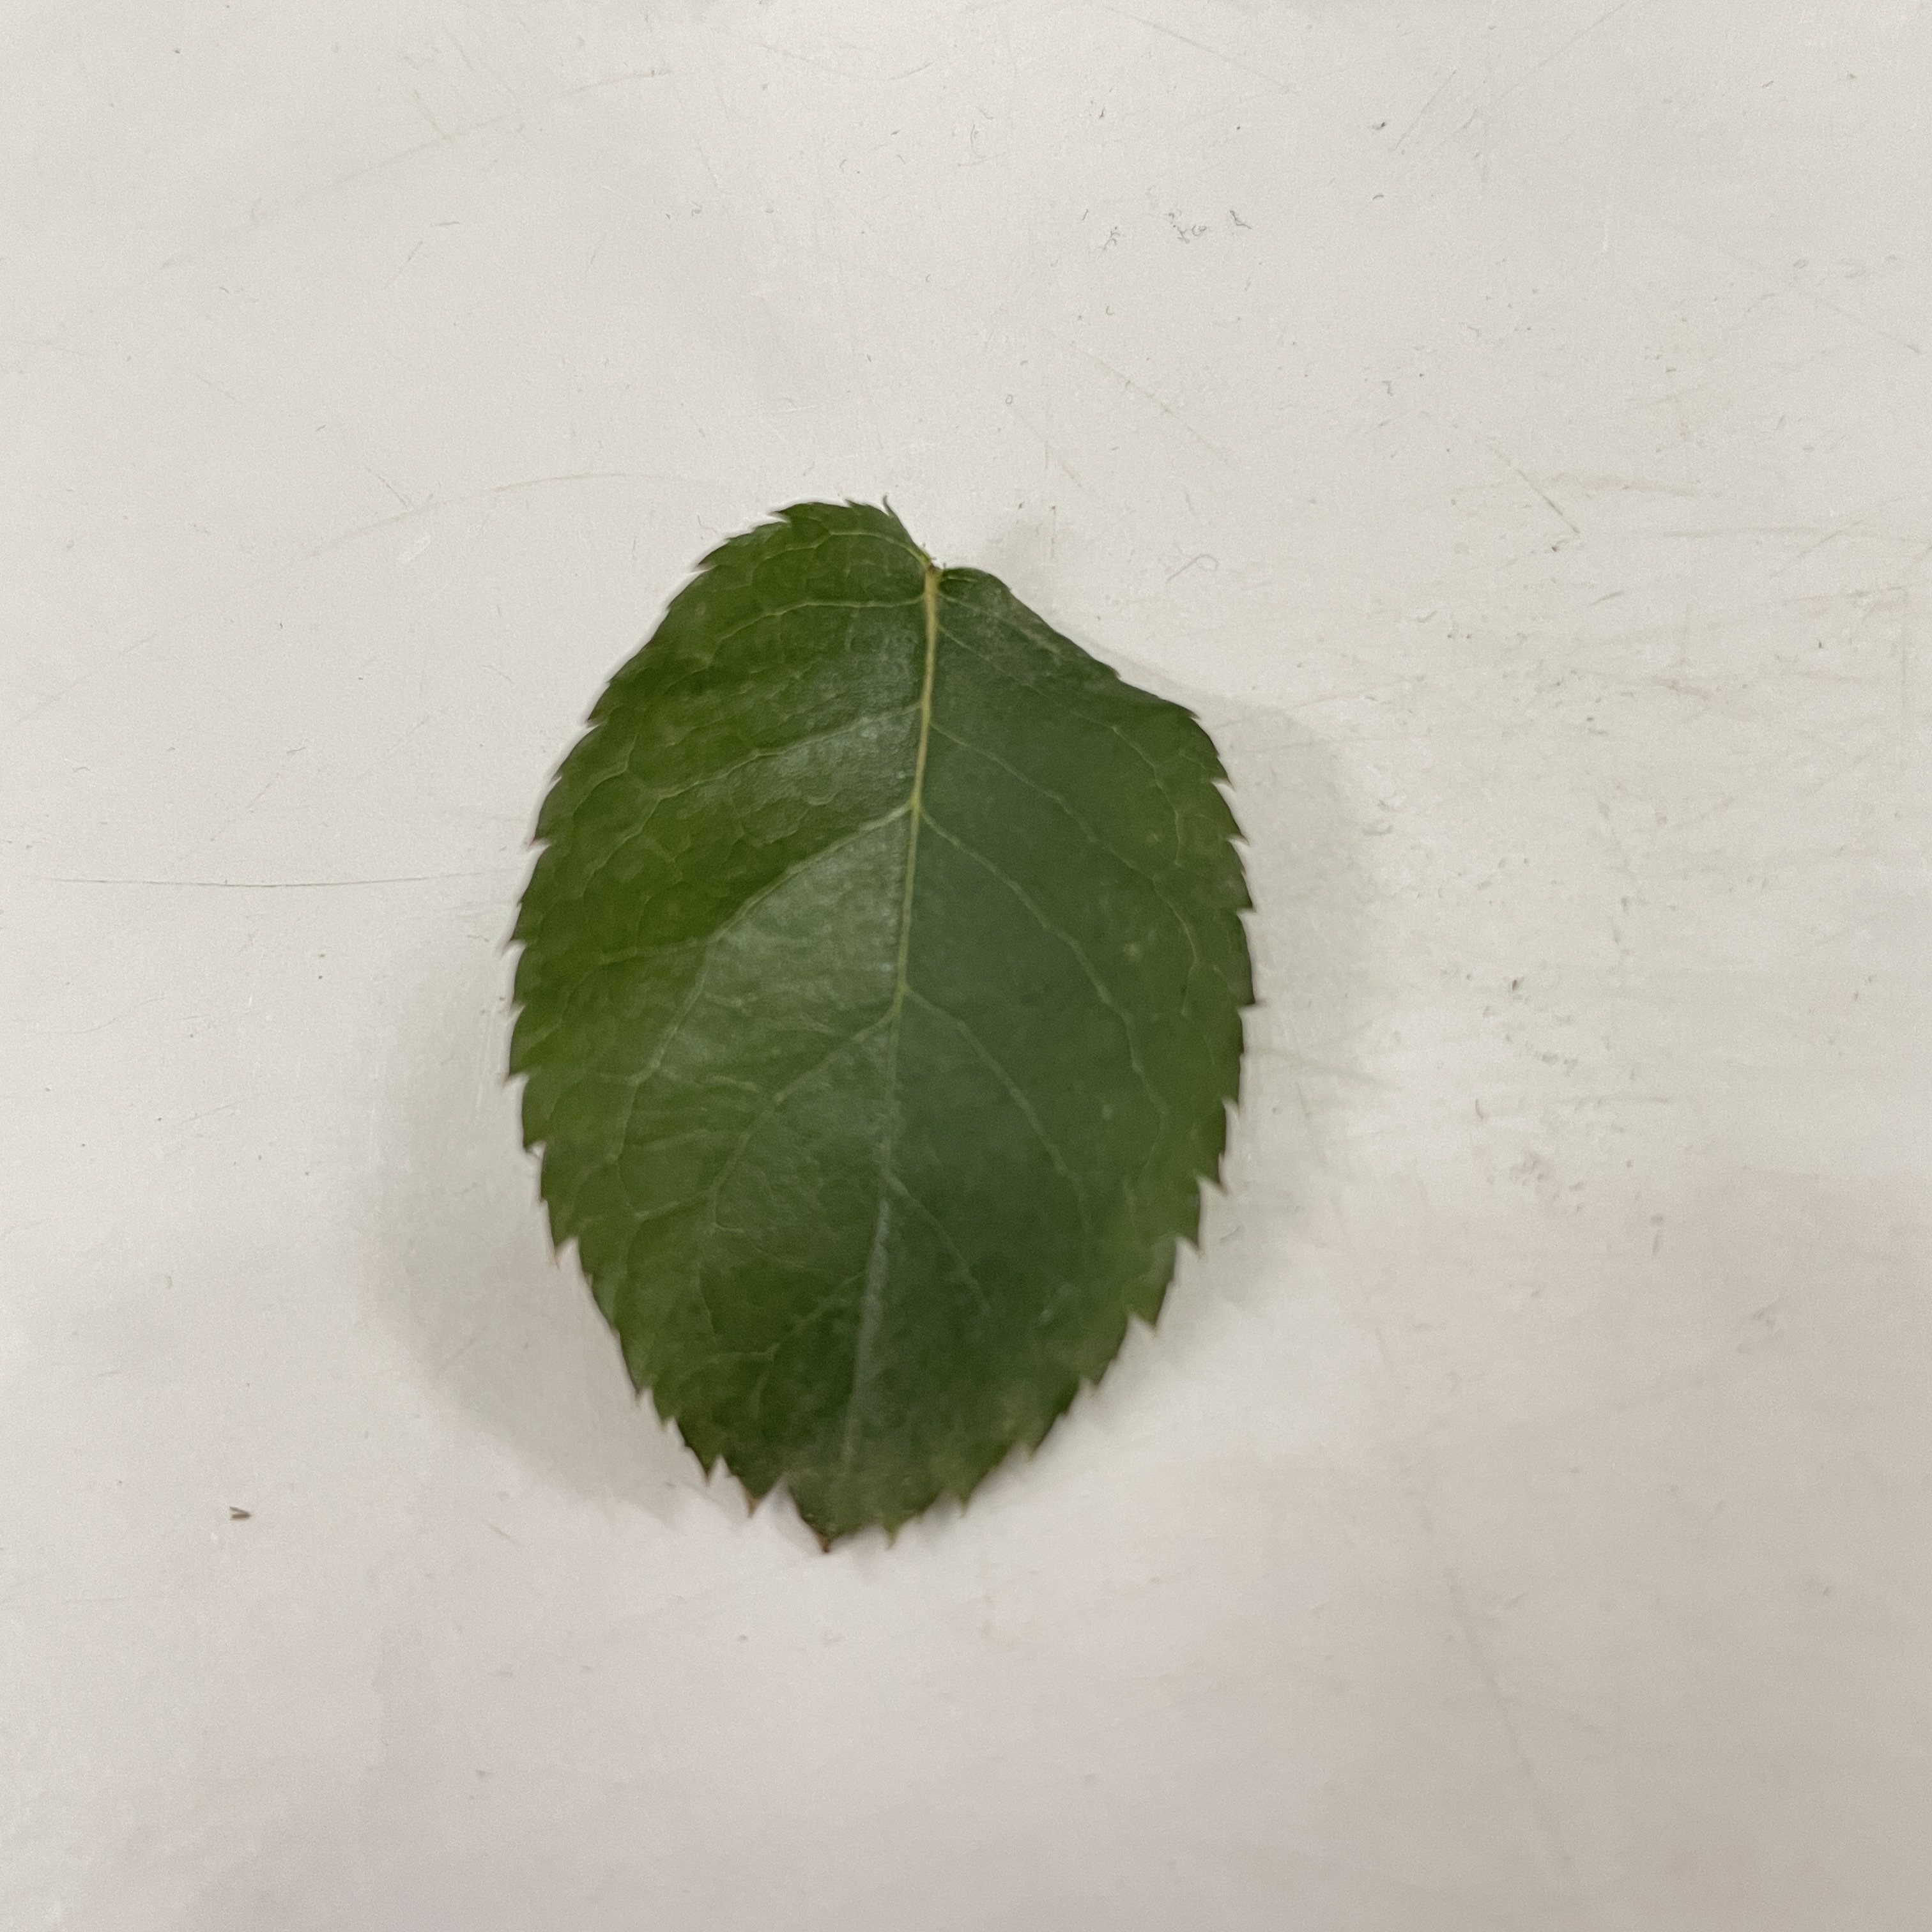
Label: Healthy Leaf